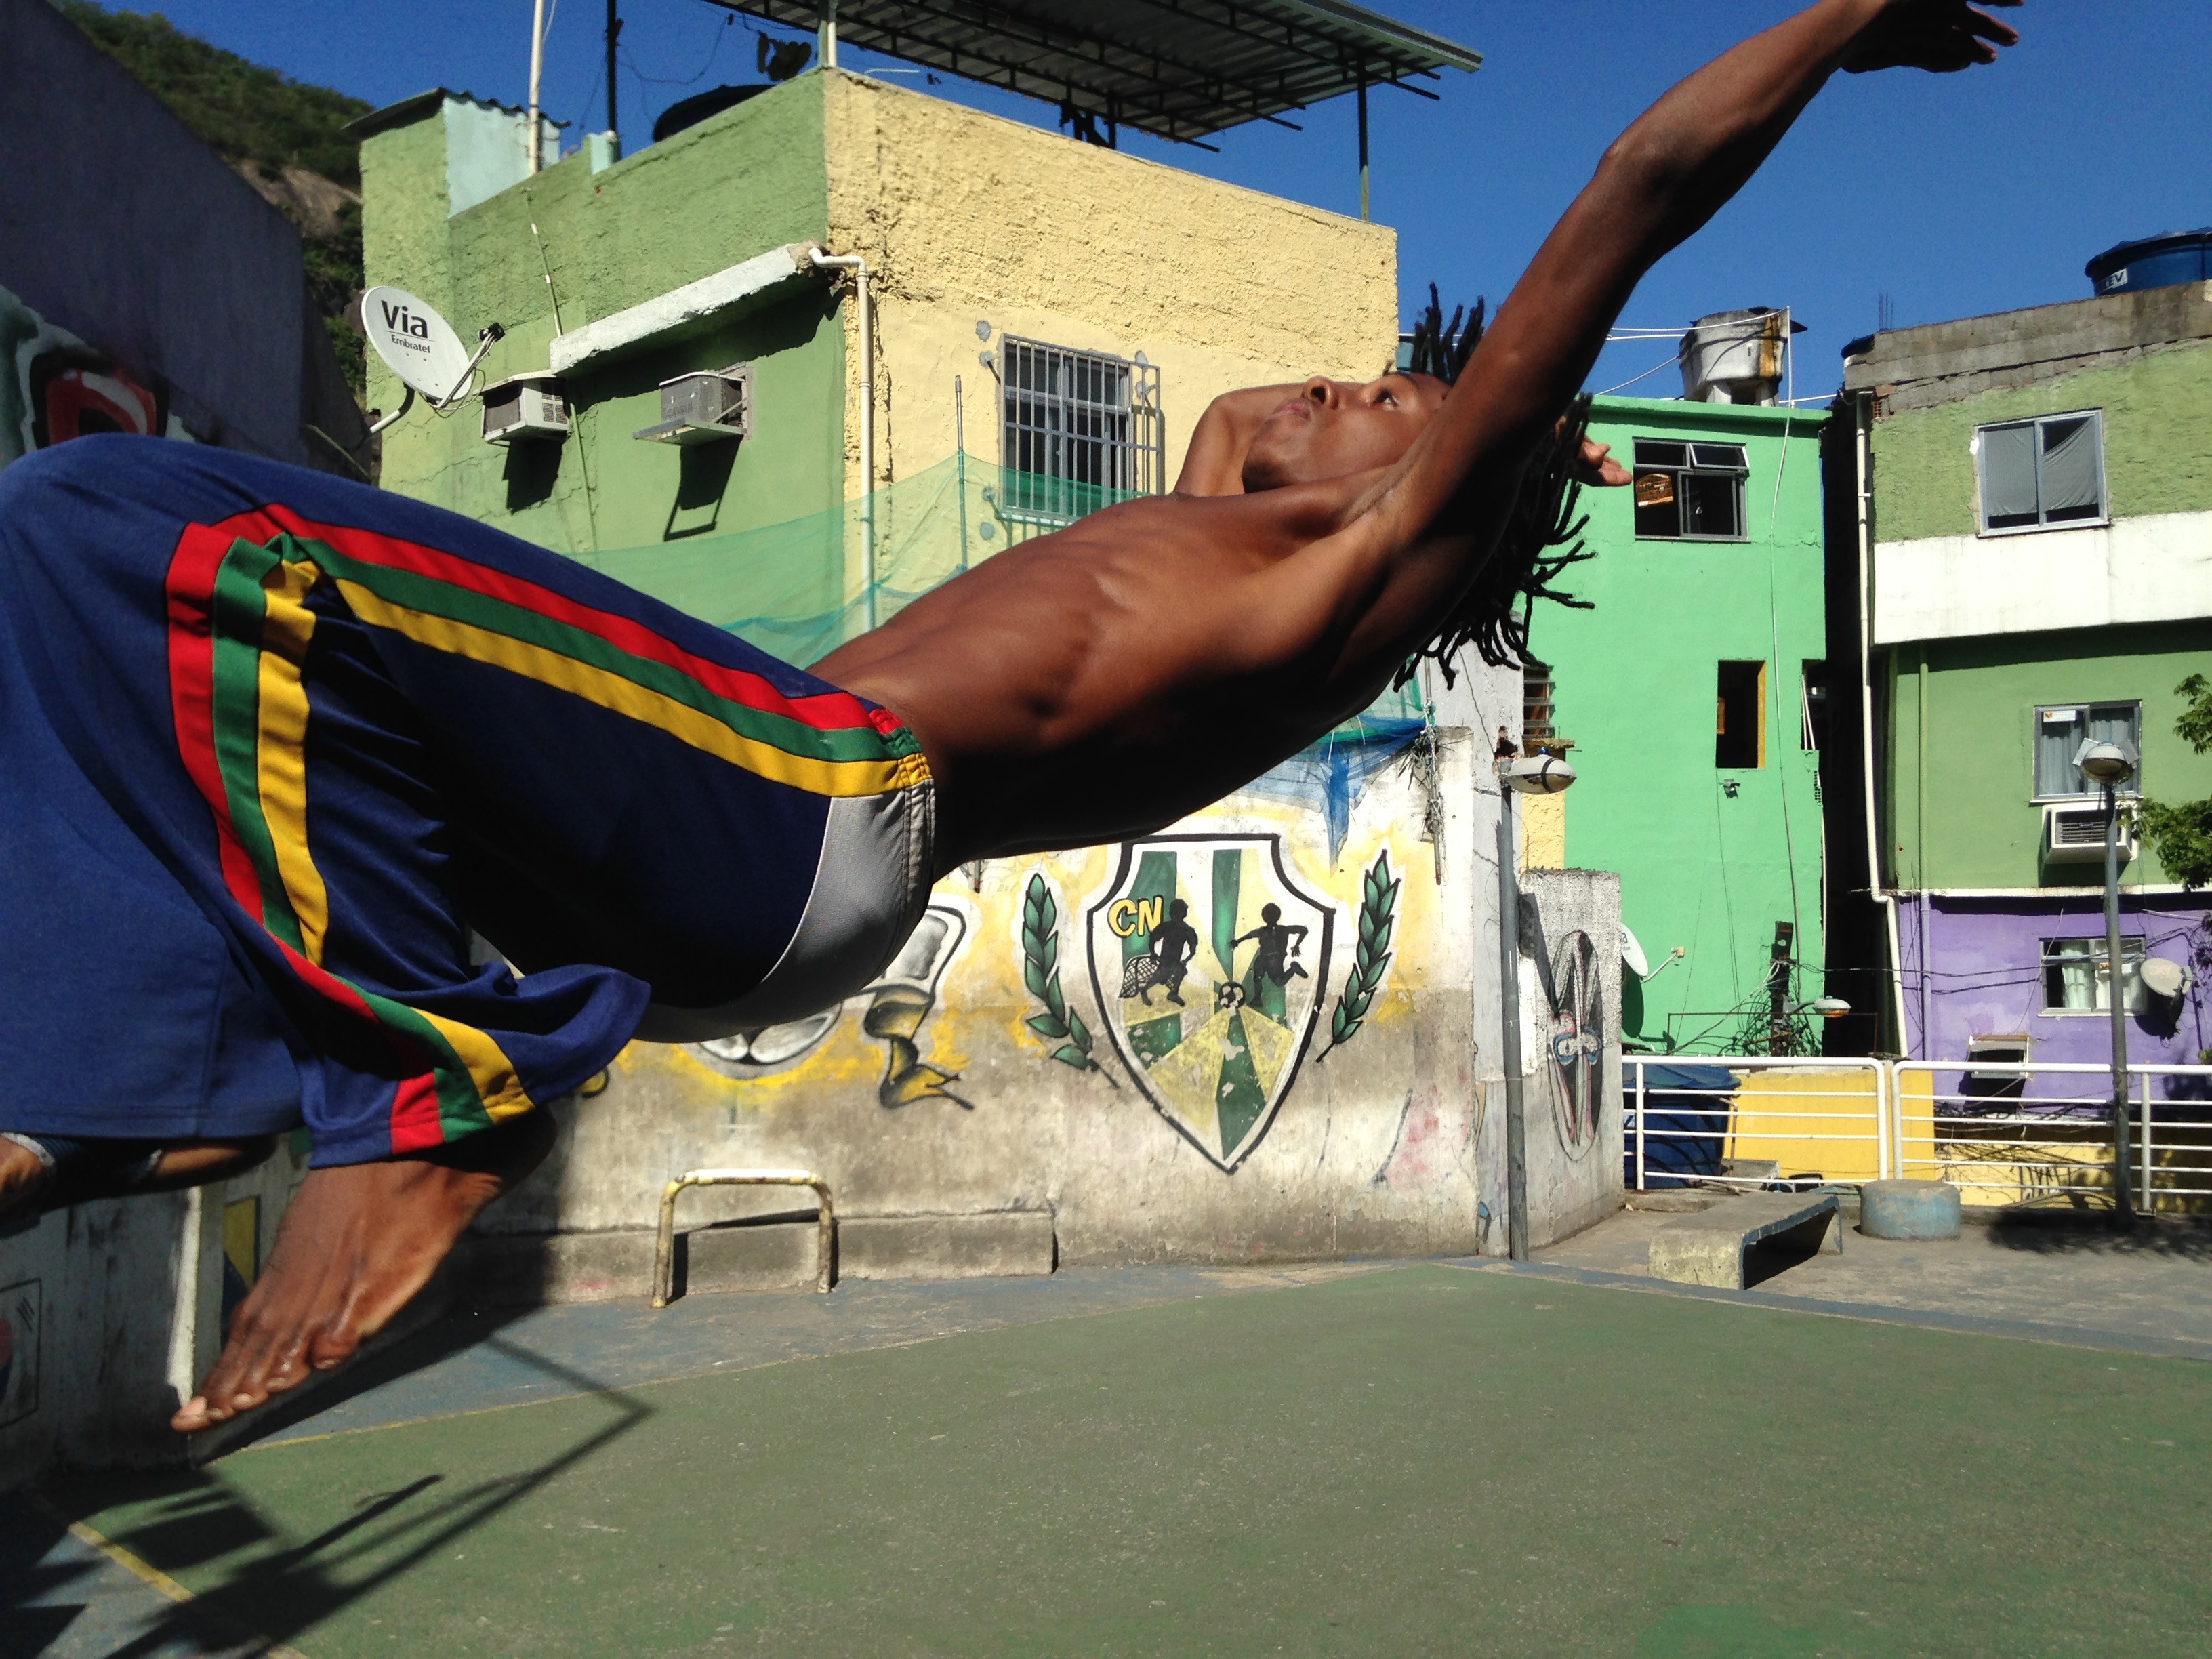
road, street, dance, art, sports, performance, brazil, capoeira, favela, urban area